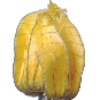
Label: physalis_with_husk